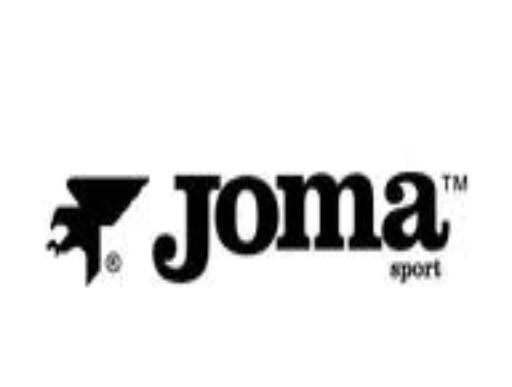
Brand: Joma-2
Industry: Clothes